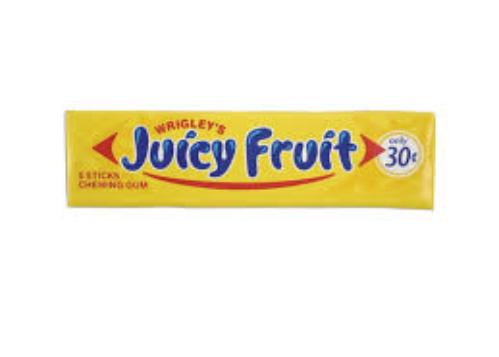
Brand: Juicy Fruit
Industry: Food